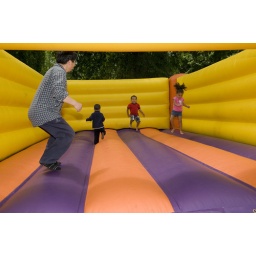
kids playing in the blue hen kids' zone